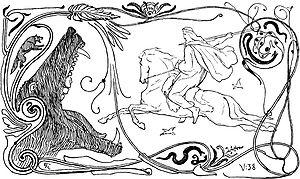
Dans la mythologie nordique, le Ragnarök renvoie à une fin du monde prophétique comprenant une série d'événements dont un hiver de trois ans sans soleil, suivi d'une grande bataille sur la plaine de Vígríd. La majorité des divinités comme Odin, Thor, Freyr, Heimdall et Loki, mais aussi les géants et la quasi-totalité des hommes y mourront, une série de désastres naturels verront ensuite le monde submergé par les flots et détruit par les flammes. Une renaissance suivra, où les dieux restants, dont Baldr, Höd, et Vidar, rencontreront Líf et Lífþrasir, seul couple humain survivant et appelés à repeupler le monde. Le Ragnarök est un thème important dans la mythologie nordique. Il est principalement relaté dans l’Edda poétique, en section de la Völuspá, probablement écrite par un clerc islandais après l’an mil, mais aussi dans l’Edda de Snorri, rédigée au XIIIᵉ siècle par Snorri Sturluson, qui s’est lui-même inspiré de l’Edda poétique.
Sleipnir est, dans la mythologie nordique, un cheval fabuleux à huit jambes capable de se déplacer au-dessus de la mer comme dans les airs, monture habituelle du dieu Odin. Il est mentionné dans l’Edda poétique, série de textes compilés au XIIIᵉ siècle à partir de sources plus anciennes, et dans l’Edda en prose, rédigée à la même époque par Snorri Sturluson. Selon ces deux sources, Sleipnir est le fils du dieu Loki et d'un puissant étalon, Svaðilfari. Décrit comme le plus rapide et « le meilleur de tous les chevaux », il devient la monture d'Odin qui le chevauche jusque dans la région de Hel ; toutefois, le dieu s'en sert surtout pour traverser le pont Bifröst afin de se rendre à la troisième racine d'Yggdrasil, où se tient le conseil des dieux. L'Edda en prose donne de nombreux détails sur les circonstances de la naissance de Sleipnir, précisant entre autres sa couleur grise.